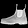
Label: Ankle boot